Radio Bay of Plenty

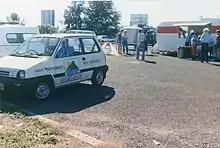
A parked Radio Bay of Plenty car in 1987, following the Edgecumbe earthquake

One Double X became a major source of information for Bay of Plenty residents during the 1987 Edgecumbe earthquake. Local newsreader Chris Bullen provided an initial report on 2 March that "a series of what the D.S.I.R. describes as major earthquakes have hit the Eastern Bay of Plenty this afternoon". The station was taken off-air for 30 to 40 minutes due to a landline disconnection, but a radio link allowed the station to get back on air. Announcer Cliff Stockwell and newsreader Chris Bullen hosted around-the-clock coverage, while outdoor broadcast equipment allowed staff to provide live updates from the Civil Defence bases in Whakatāne, Kawerau and Edgecumbe. A similar approach was taken to reporting a mini tornado in Whakatāne later that year.